Liz Cambage

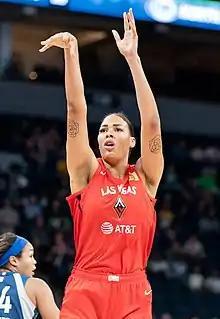
Cambage with the Las Vegas Aces in 2019

Elizabeth Folake "Liz" Cambage (born 18 August 1991) is an Australian professional basketball player for the Sichuan Yuanda of the Women's Chinese Basketball Association. She won the Women's National Basketball League in 2011 and 2014 and the Women's Chinese Basketball Association championship in 2024. Cambage currently shares the WNBA single-game scoring record with A'ja Wilson, with her 53-point performance against the New York Liberty on 17 July 2018.